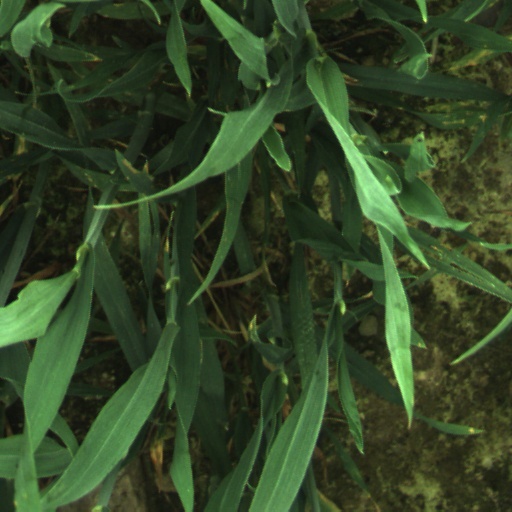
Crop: wheat